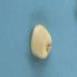
Maize quality: Good